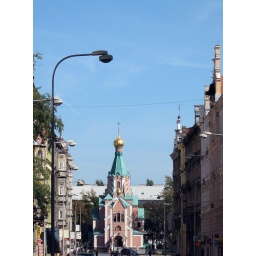
0633 Cake-icing church near the train station